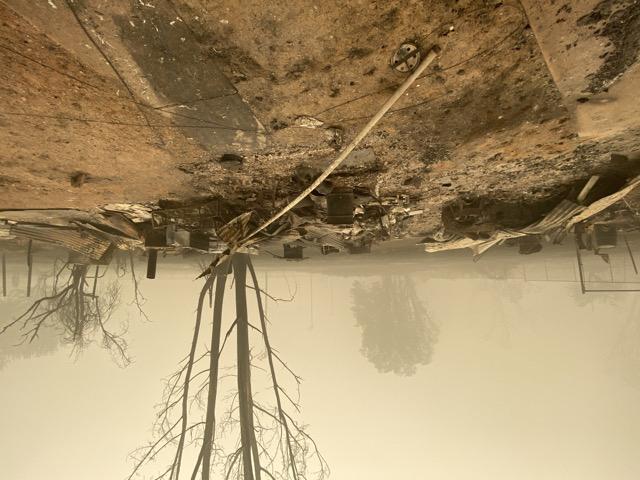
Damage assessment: destroyed